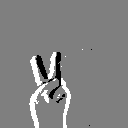
ASL letter: v